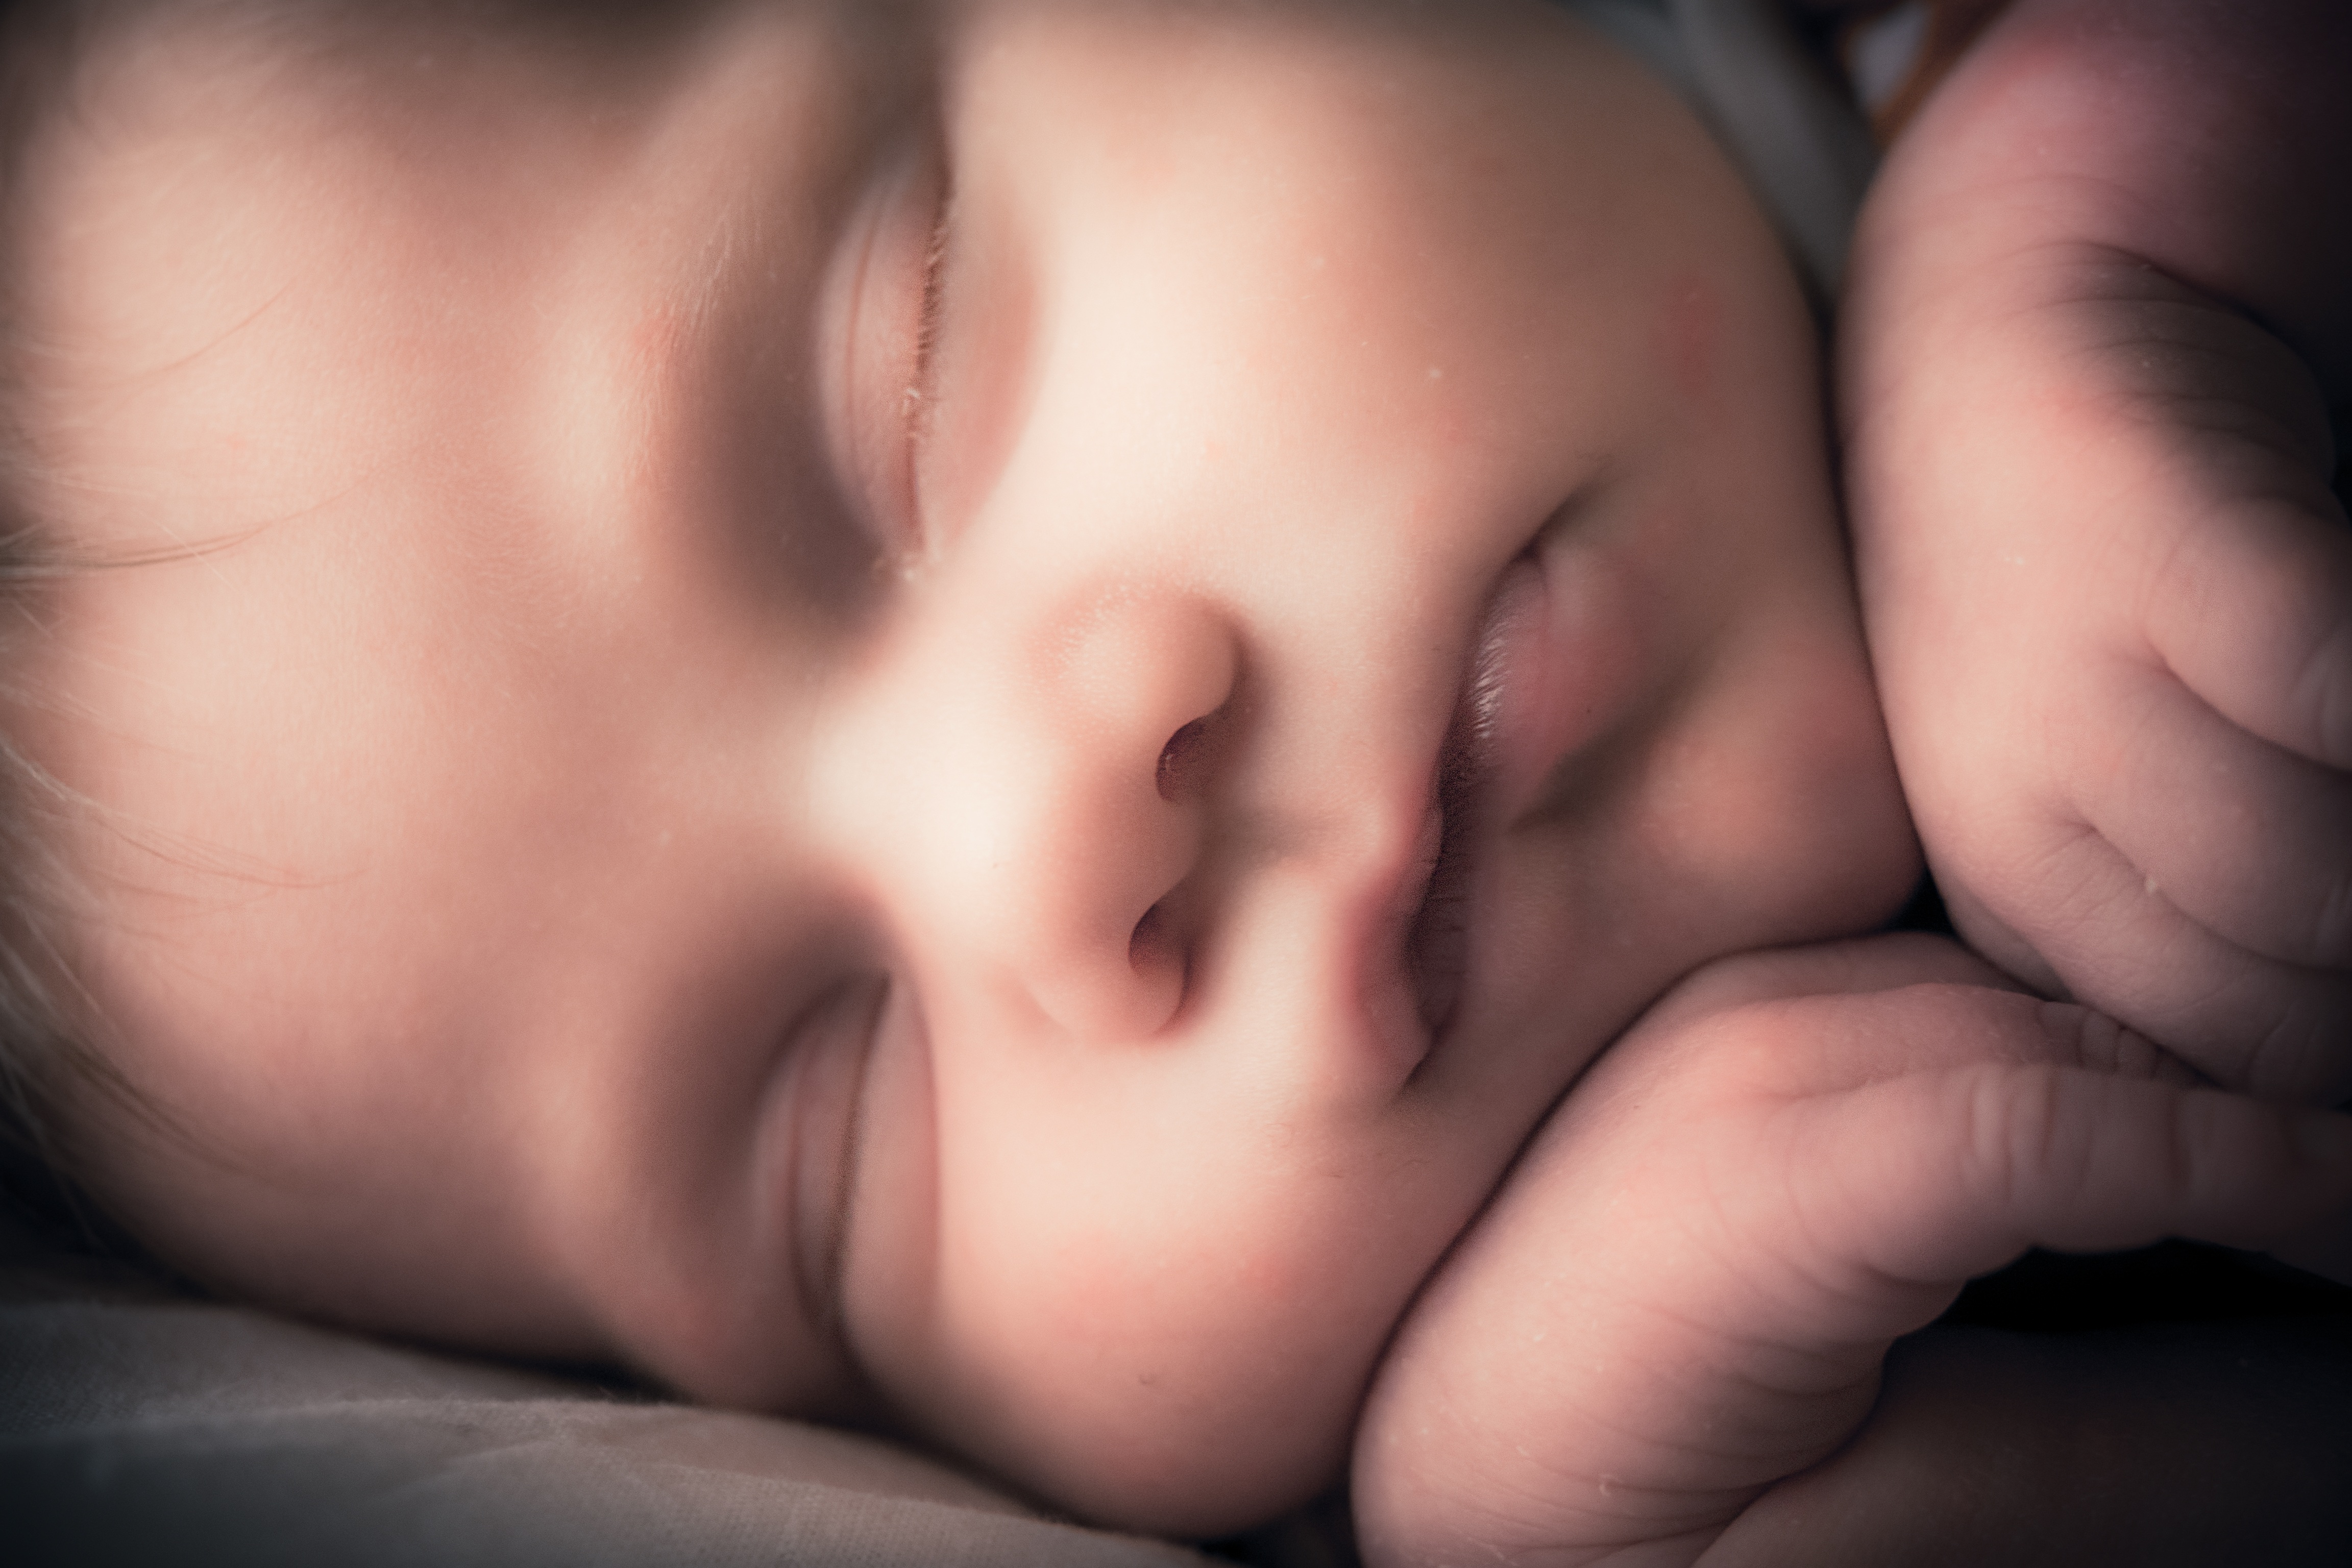
hand, person, woman, sweet, leg, portrait, finger, small, romance, child, baby, mouth, close up, human body, face, nose, sleep, mother, infant, eye, organ, emotion, interaction, sense, portrait photography, human action